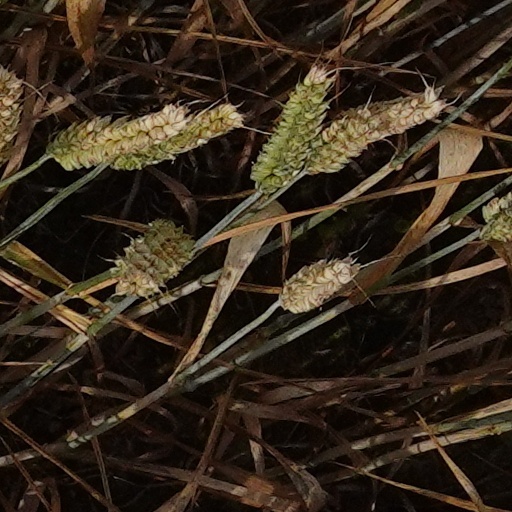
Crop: wheat